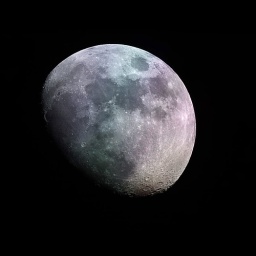
Still fascinated by shooting and presenting this grey ball of rock and dust - sad but true :-(